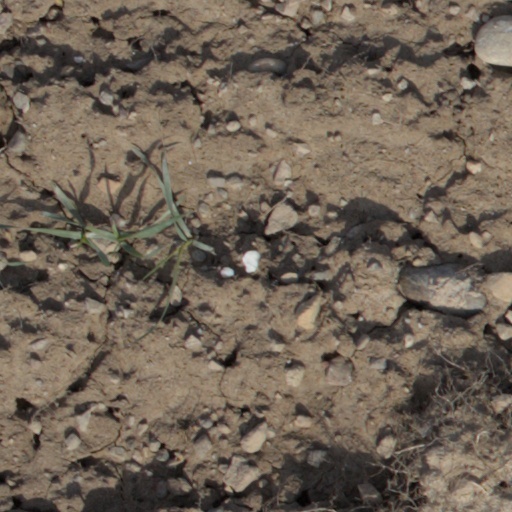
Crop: wheat